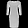
Label: Dress